Scenic route

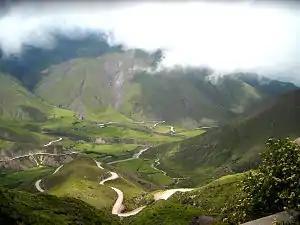
A scenic route in Argentina

A scenic route, tourist road, tourist drive, scenic byway, or holiday road is a specially designated road or waterway that travels through an area of natural or cultural beauty. It often passes by scenic viewpoints. The designation is usually determined by a governmental body, such as a Department of Transportation or a Ministry of Transport.